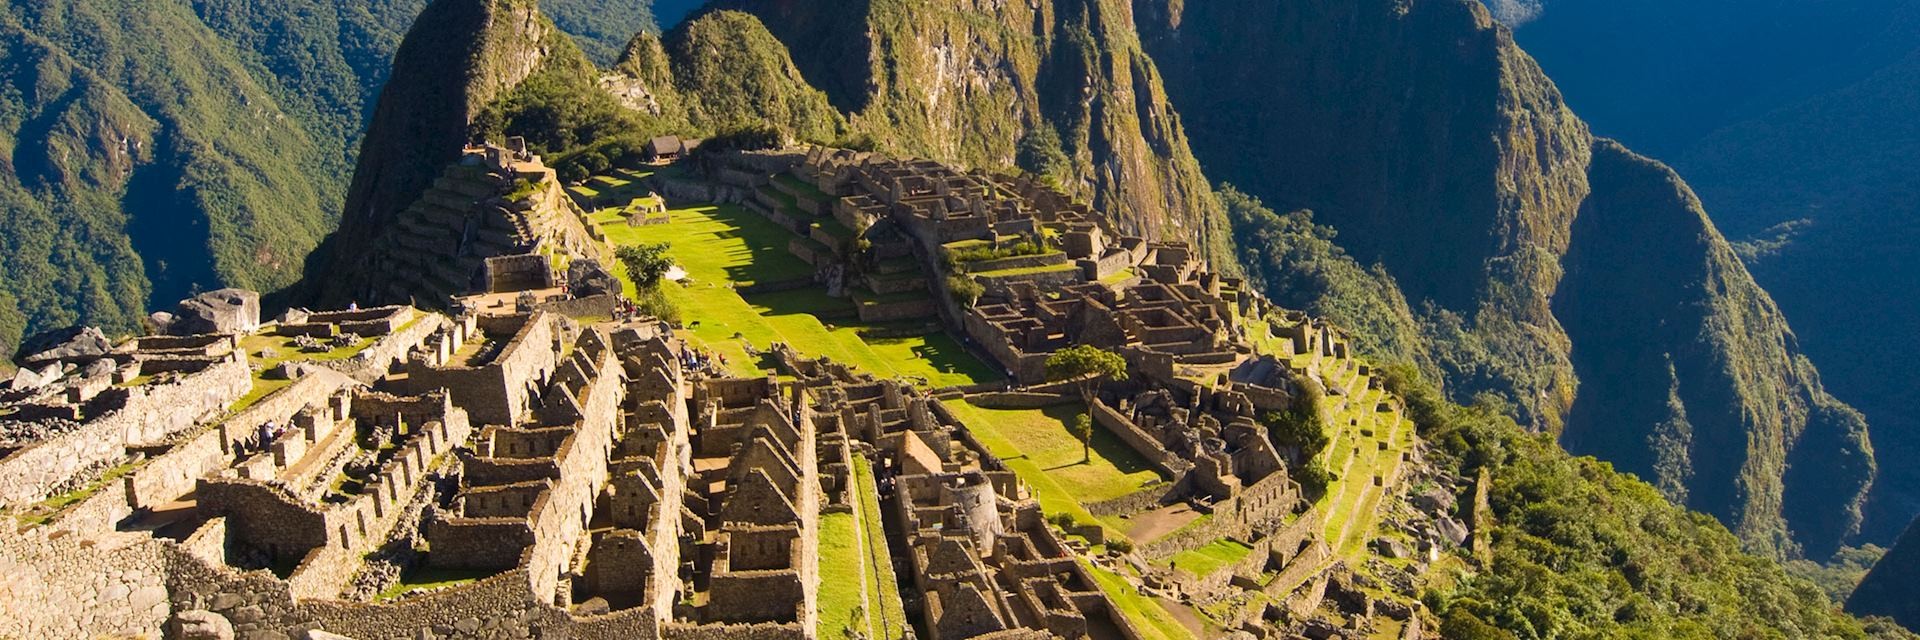
Landmark: Machu Picchu